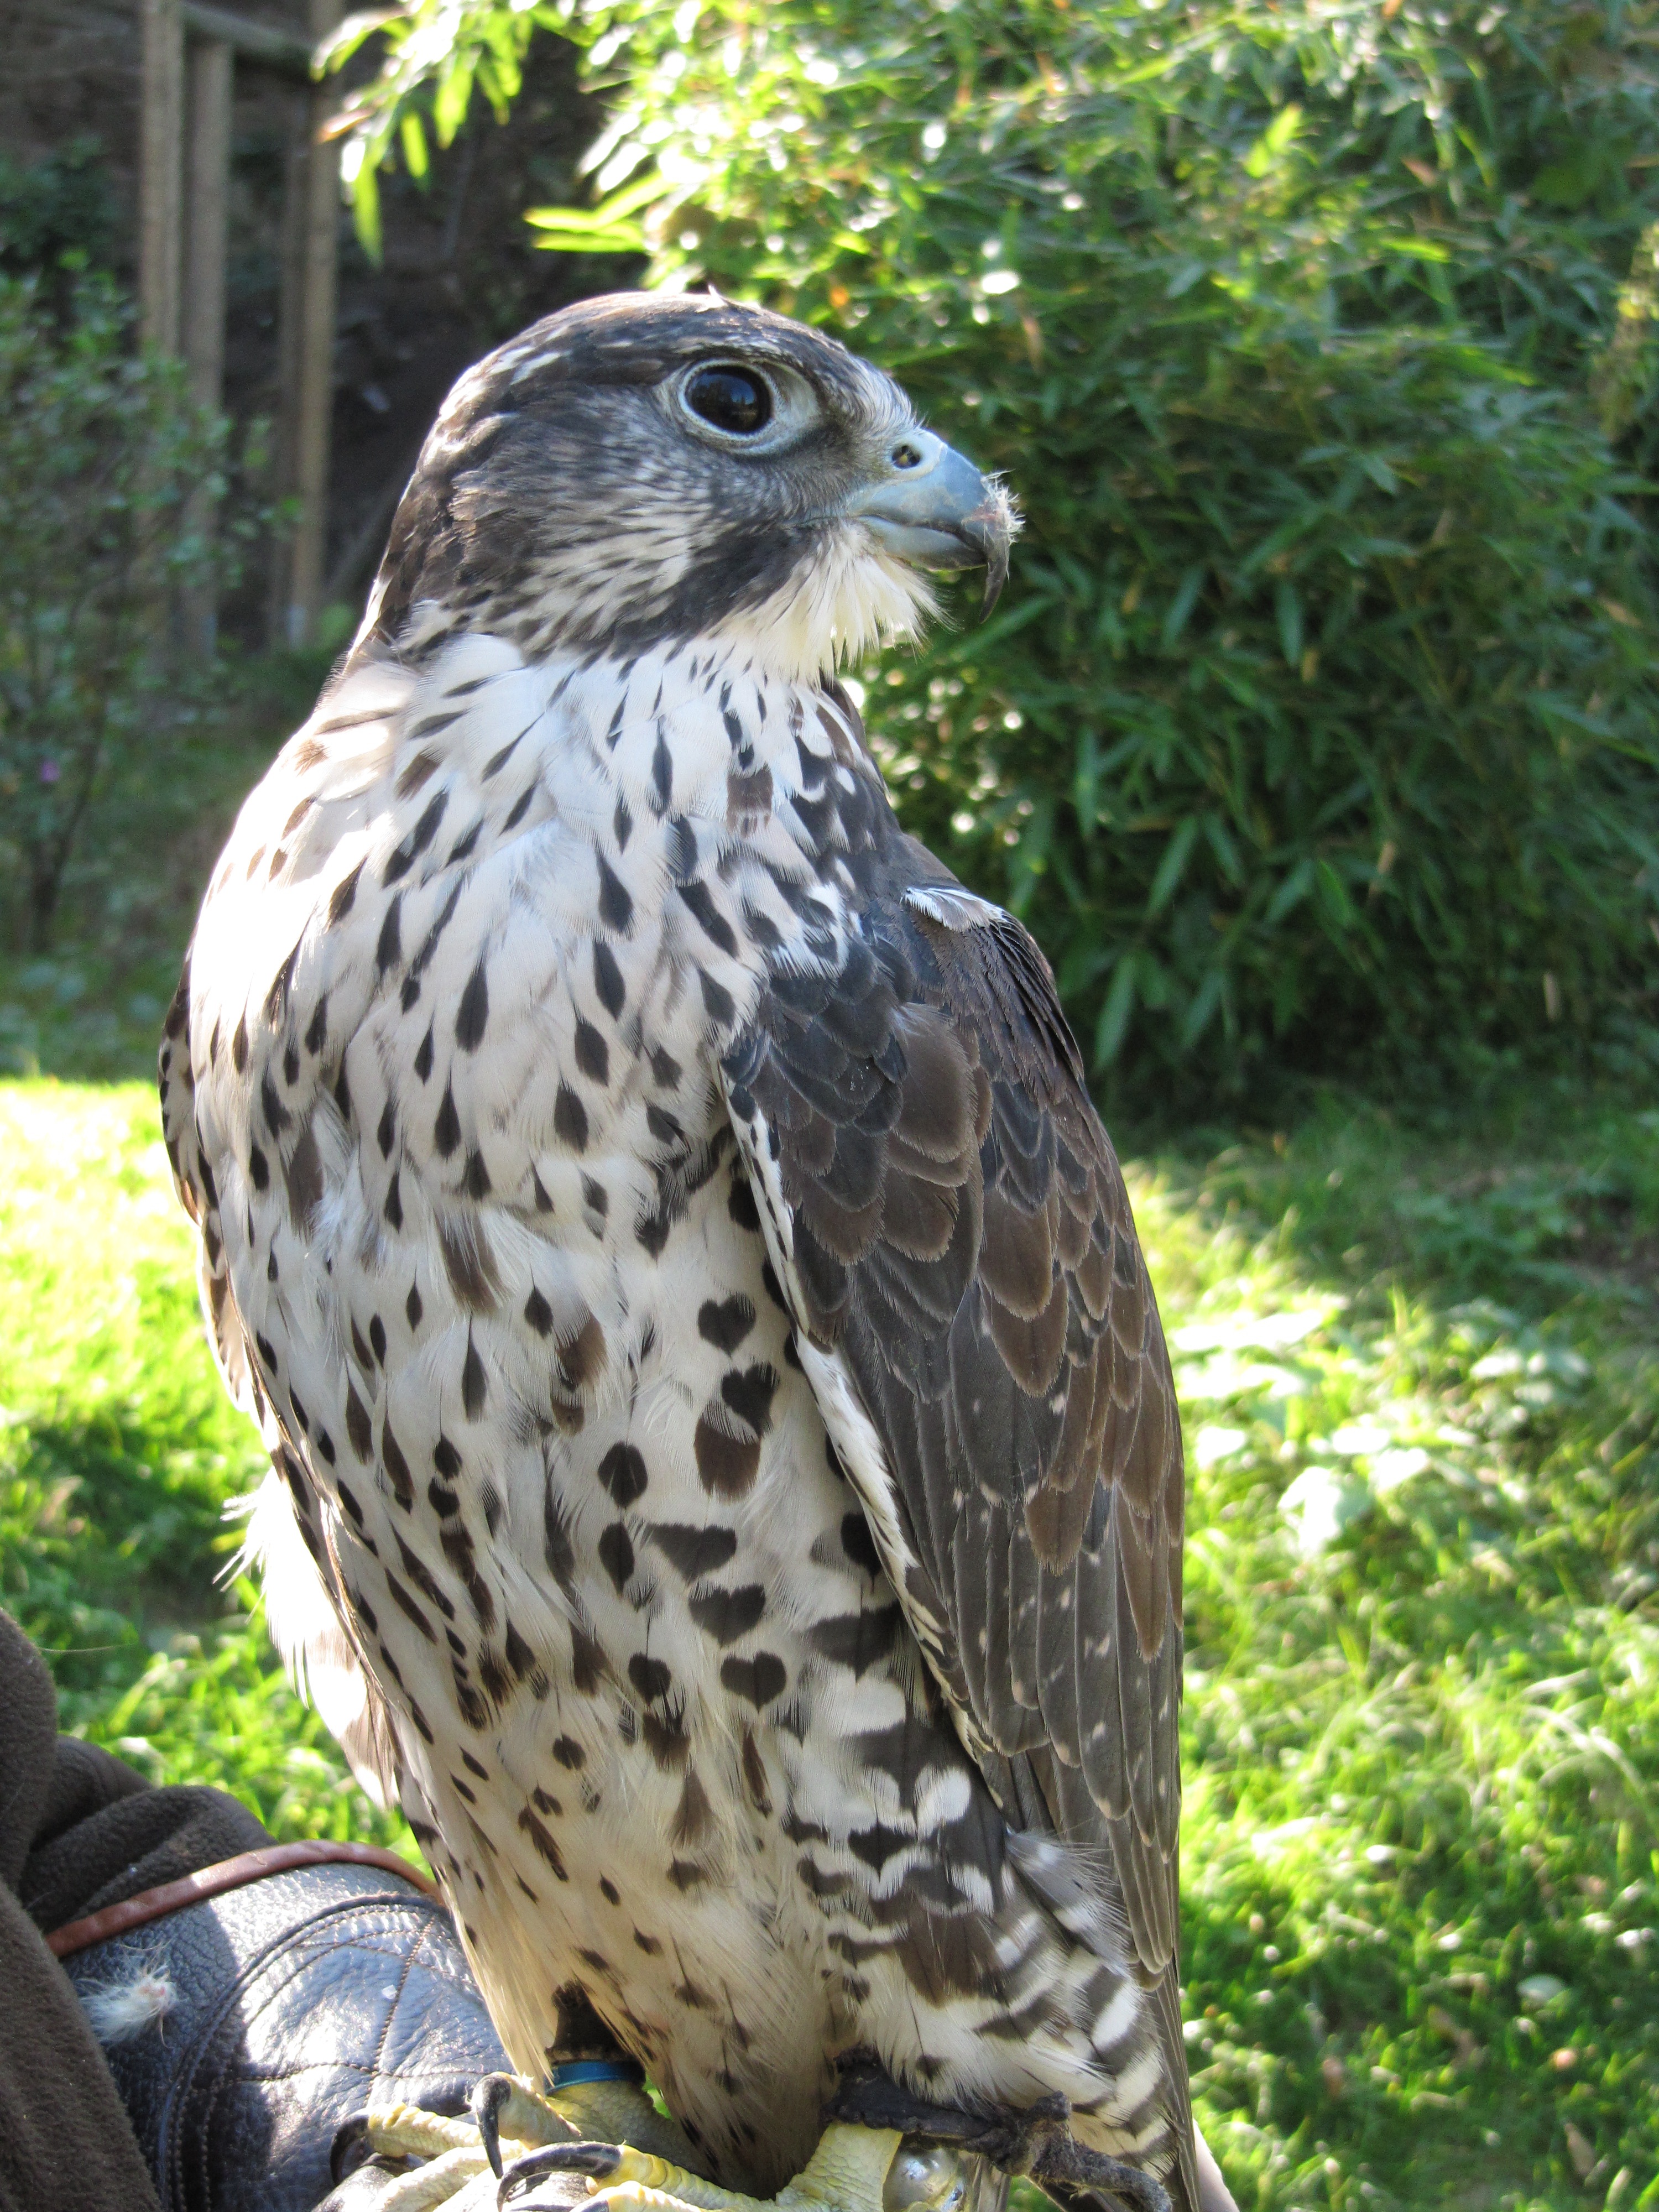
nature, bird, animal, wildlife, zoo, beak, hawk, fauna, raptor, bird of prey, vertebrate, falcon